Confederate Memorial (Romney, West Virginia)

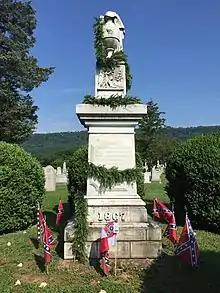

The construction of the Confederate Memorial marked the beginning of an era of post-war revitalization for Hampshire County following the American Civil War. The memorial became a symbol of the county's restored confidence. The citizens of Hampshire County worked together to reestablish and rebuild the institutions, municipal buildings, and businesses destroyed during the war. The Confederate Memorial Association that constructed the monument was a part of a larger movement throughout the post-war American South, especially in Virginia, which sought to provide suitable interments for Confederate war dead. Historian Caroline E. Janney averred that these "Ladies' Memorial Associations" used "gender in the interest of Confederate politics", which laid the groundwork for the establishment of the Lost Cause of the Confederacy belief.